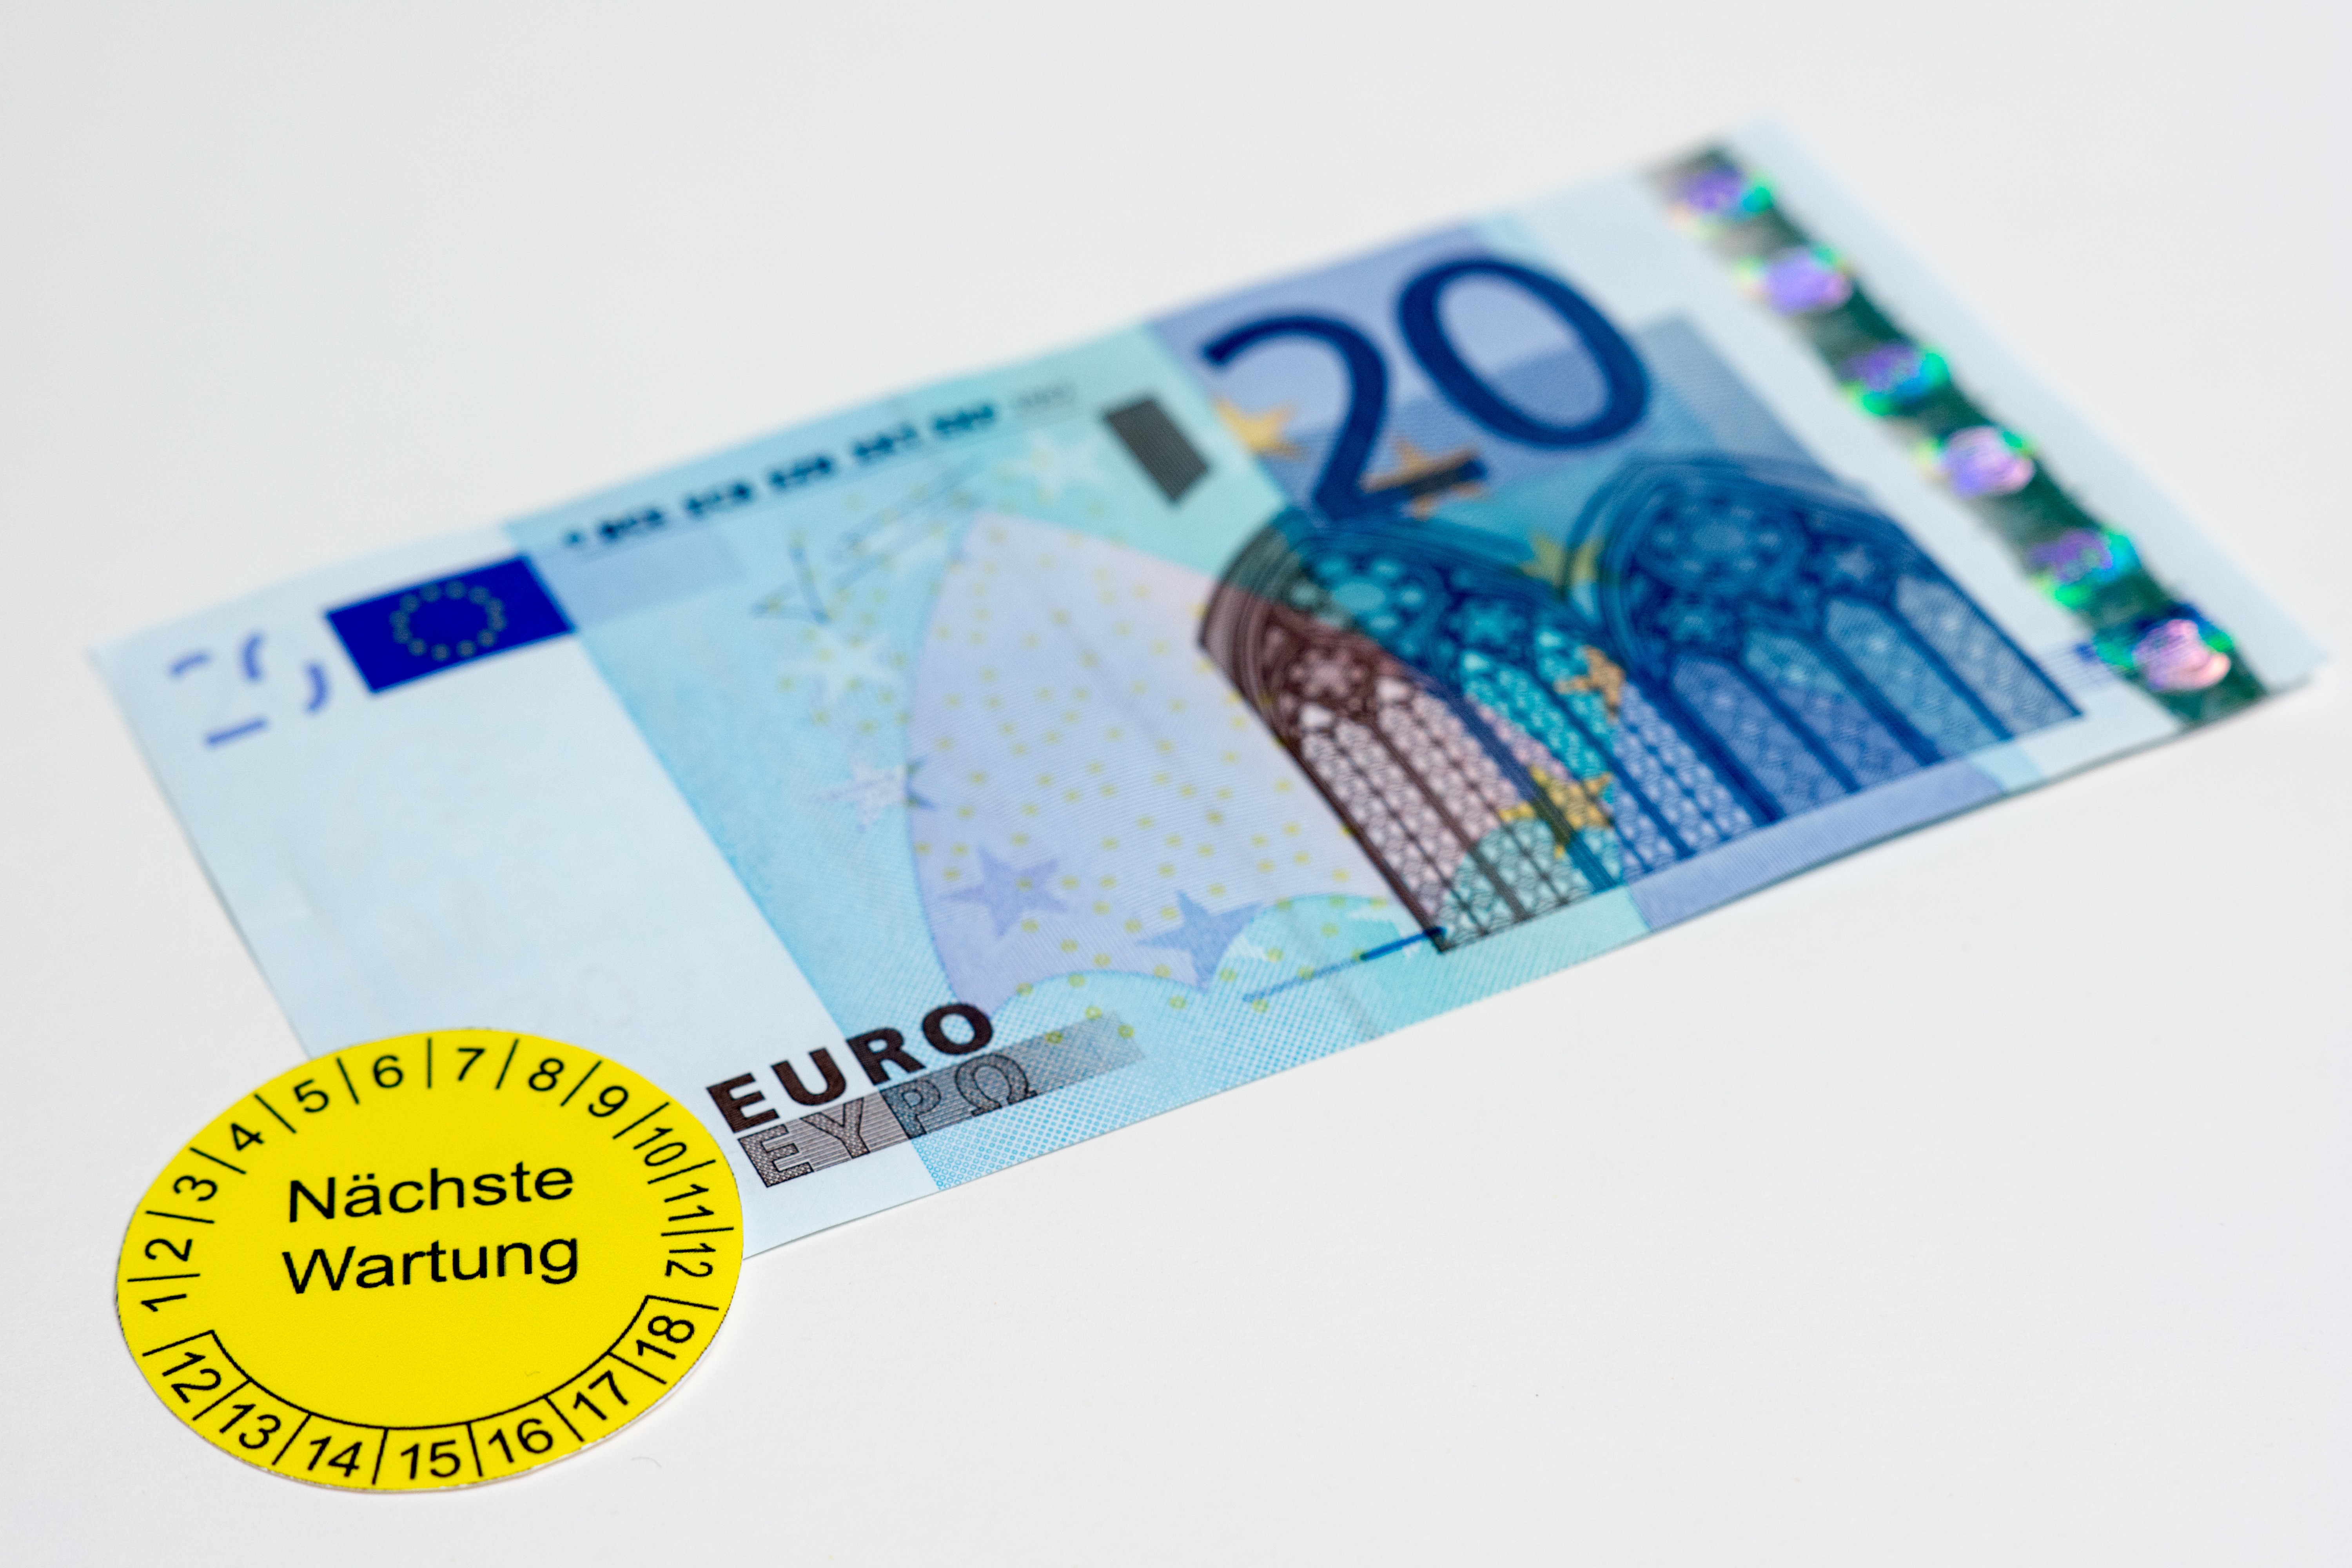
time, advertising, repair, macro, money, business, paper, close, sticker, label, brand, product, cash, shield, euro, document, maintenance, datailaufnahme, dollar bill, macro photo, next maintenance, maintenance sticker